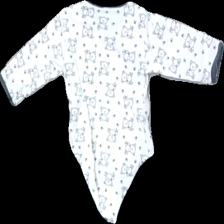
View: back
Type: Top
Category: Children
Brand: Not in the list
Brand text on label: Piece of Cake
Colors: White, Grey
Material: 100% cotton
Cut: None
Size: 56
Season: All
Price range: <50
Recommended usage: Reuse